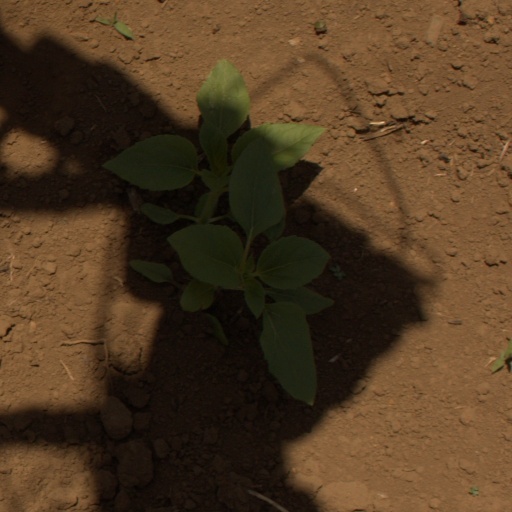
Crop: Jerusalem artichoke